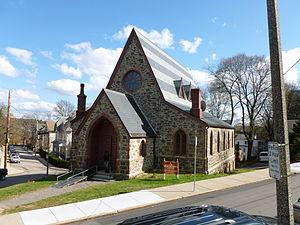
Cet article décrit le dialogue interreligieux de l'Église adventiste du septième jour avec les autres dénominations chrétiennes et les grandes religions. L’Église adventiste est engagée dans des conversations interconfessionnelles mais elle n’est pas membre du Conseil œcuménique des Églises. Aux niveaux nationaux, les adventistes dialoguent avec les autres religions, mais c’est le processus global qui est essentiellement décrit ici.